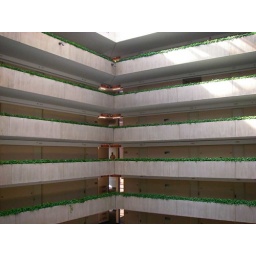
Blair coming out from our room in the golden tower